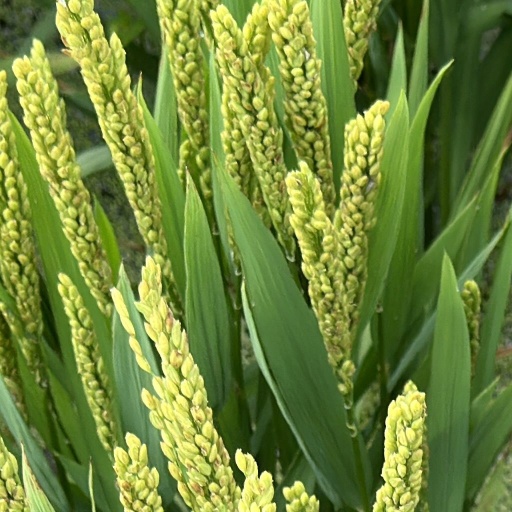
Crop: rice